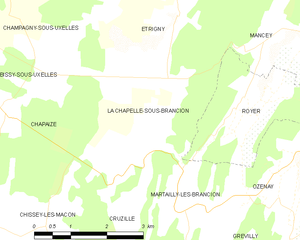
Carte des communes françaises